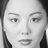
Emotion: neutral